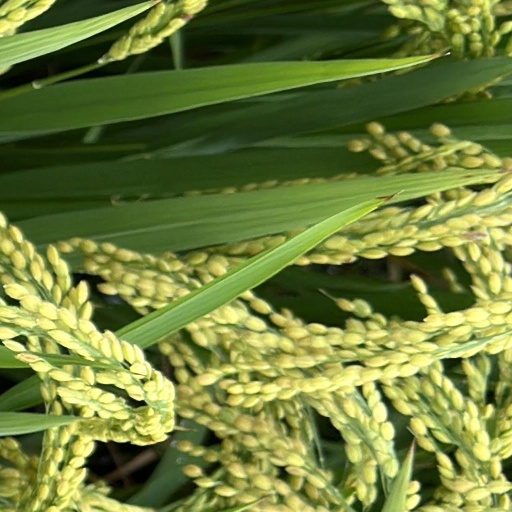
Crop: rice